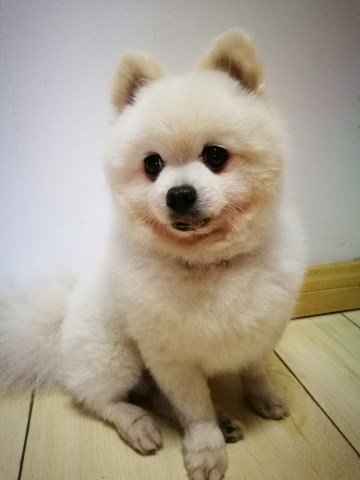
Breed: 1936-n000005-Pomeranian